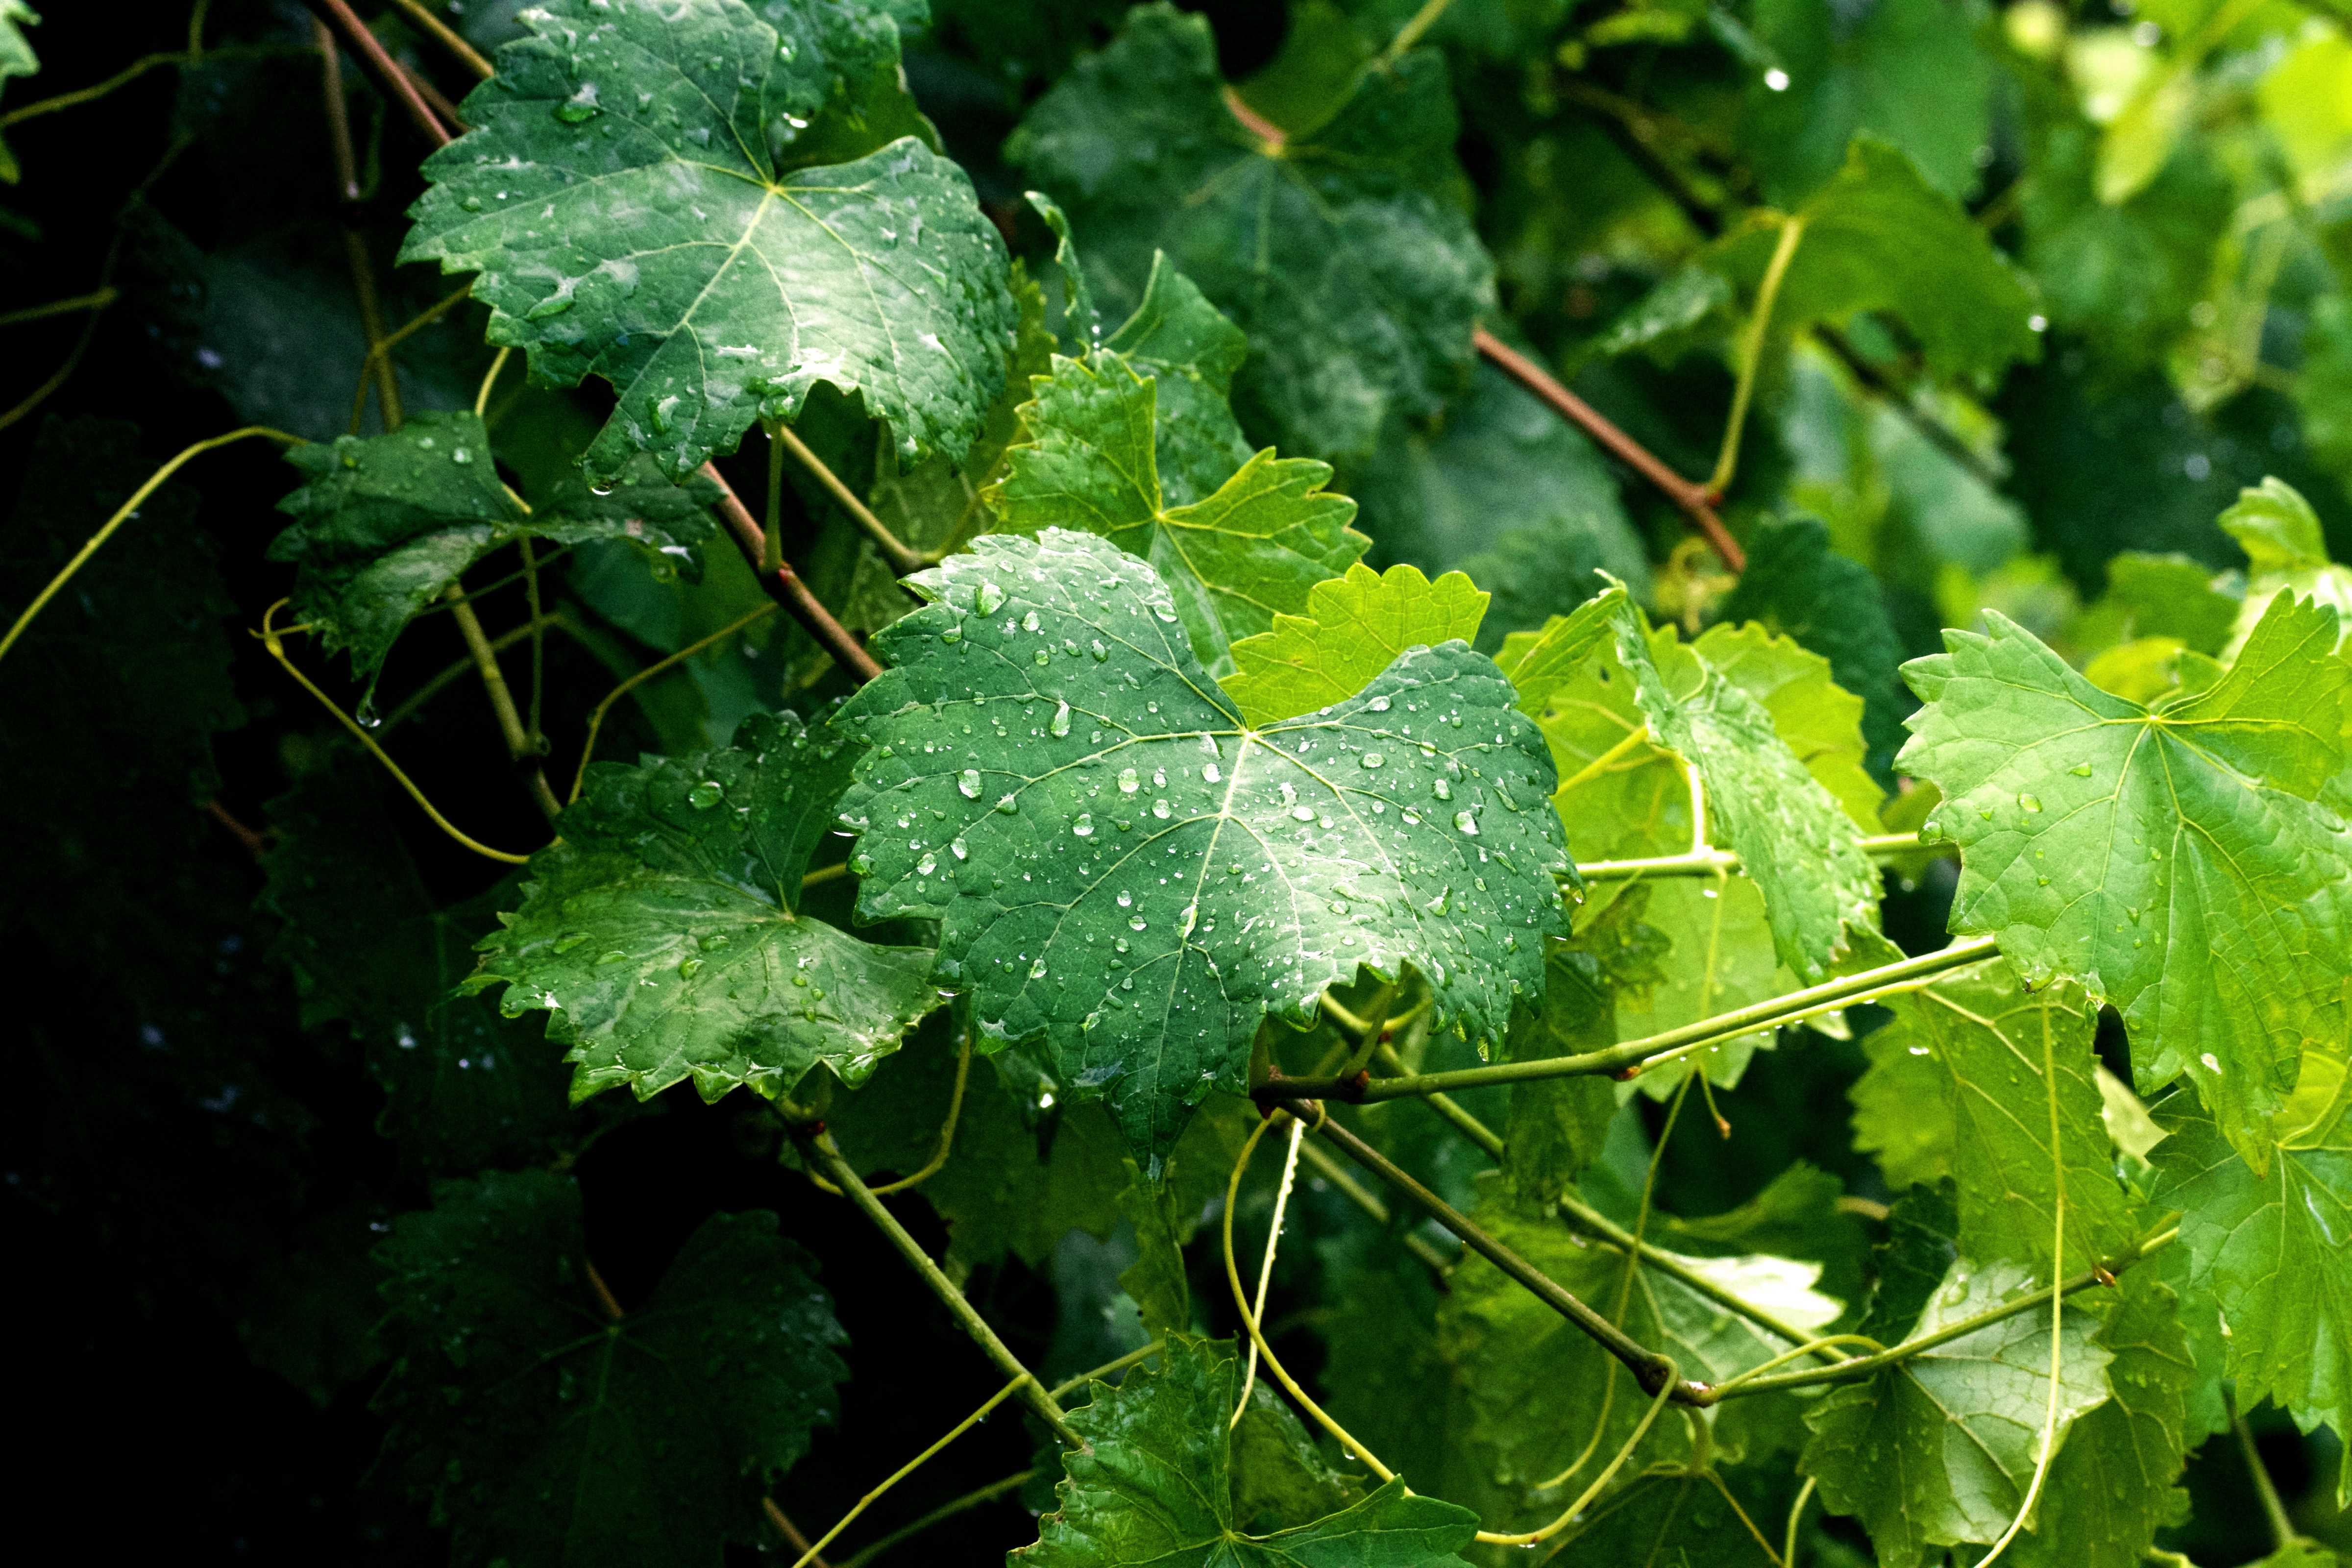
tree, plant, grape, vine, fruit, leaf, flower, food, green, produce, grapevine, leaves, shrub, flowering plant, vitis, grape leaves, annual plant, woody plant, land plant, grapevine family, apiales